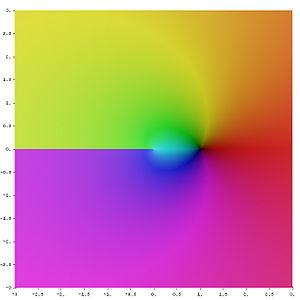
En mathématiques, le logarithme complexe est une fonction généralisant la fonction logarithme naturel au domaine ℂ* des nombres complexes non nuls.
En mathématiques, une fonction multivaluée est une relation binaire quelconque, improprement appelée fonction car non fonctionnelle : à chaque élément d'un ensemble elle associe, non pas au plus un élément mais possiblement zéro, un ou plusieurs éléments d'un second ensemble. On peut néanmoins voir une multifonction comme une fonction classique prenant ses valeurs dans l'ensemble des parties du second ensemble. Par contraste, si l'image de chaque point est un singleton, on dit que la correspondance est univoque.